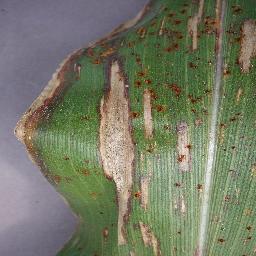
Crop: corn
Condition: (maize)_northern_blight